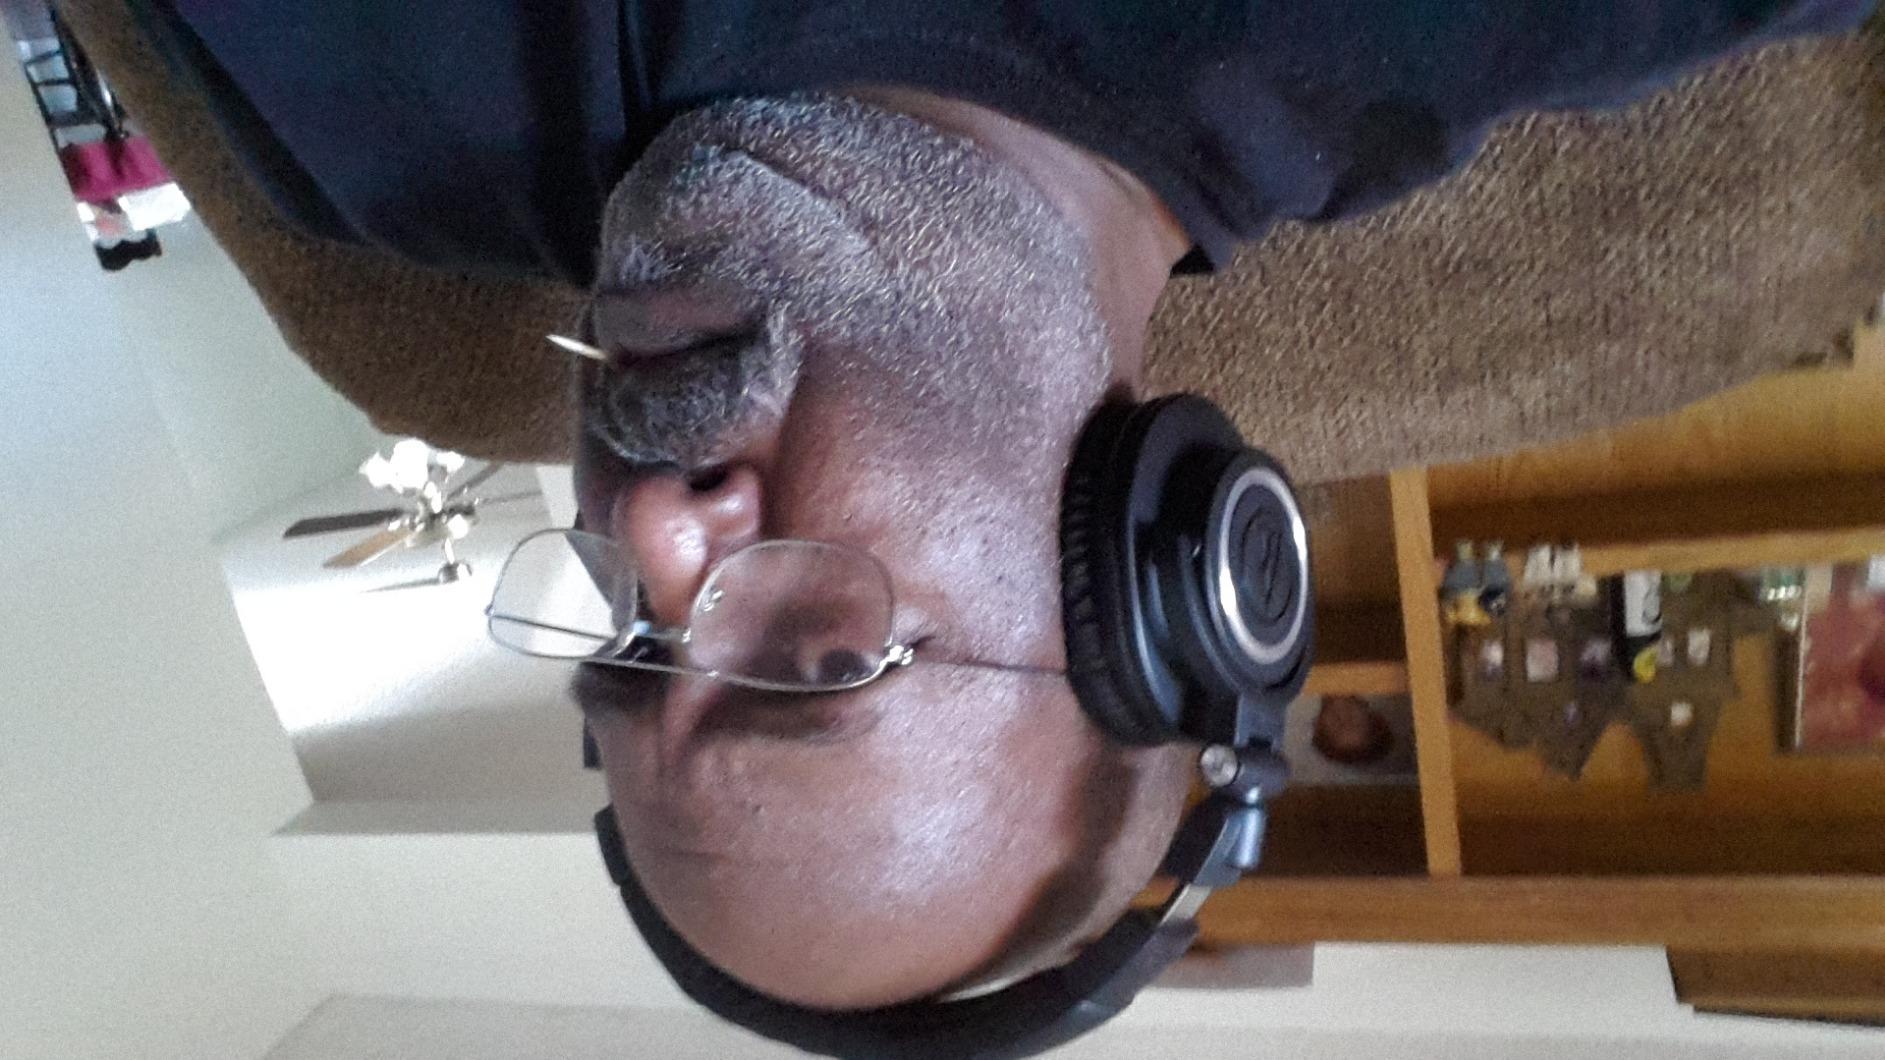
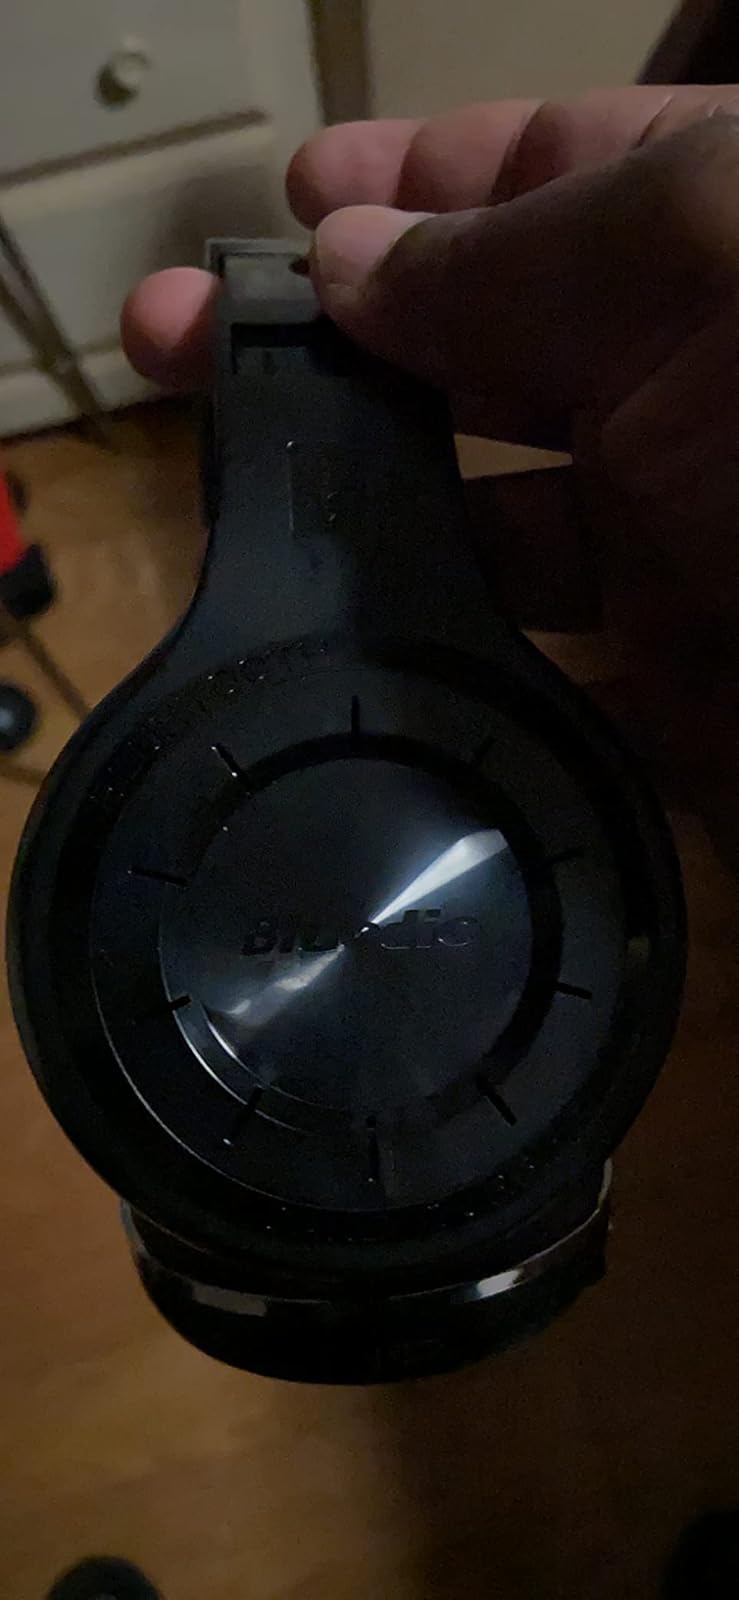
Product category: headphones
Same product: no